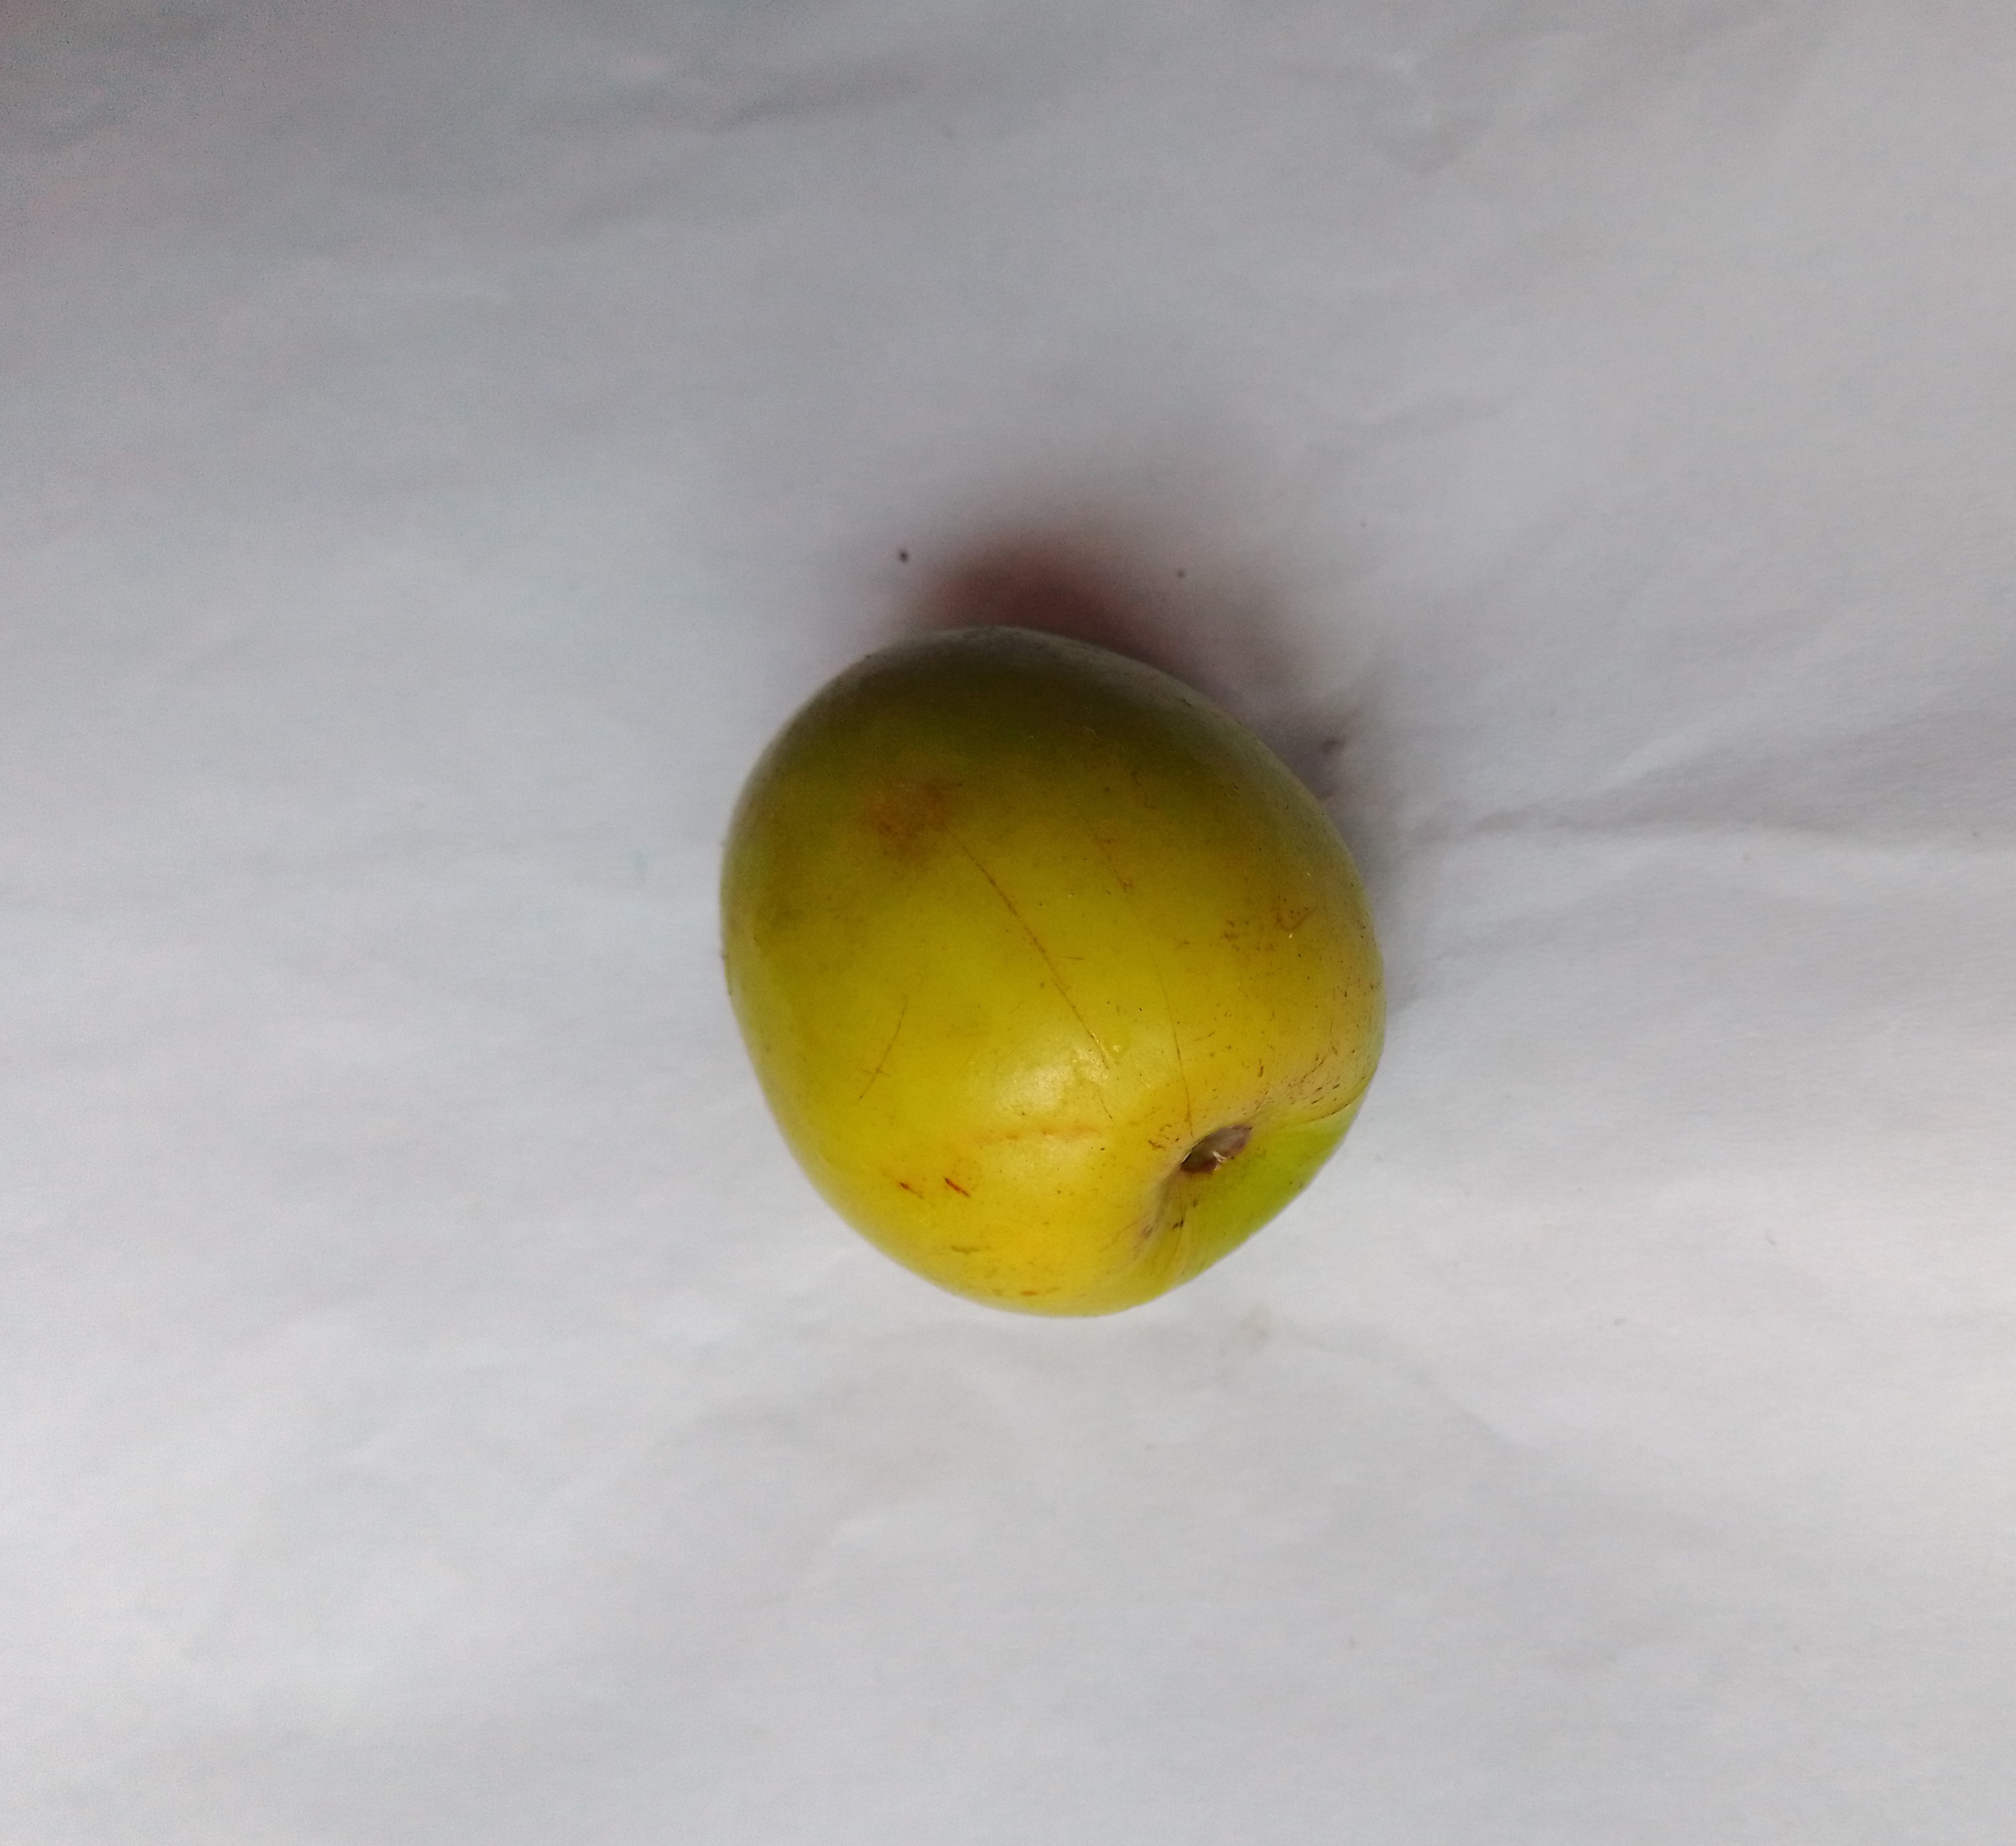
Fruit: jujube
Condition: fresh